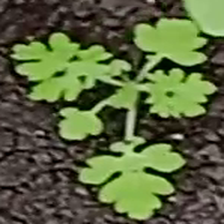
Weed species: Gajar_gavat_(Parthenium hysterophorus)